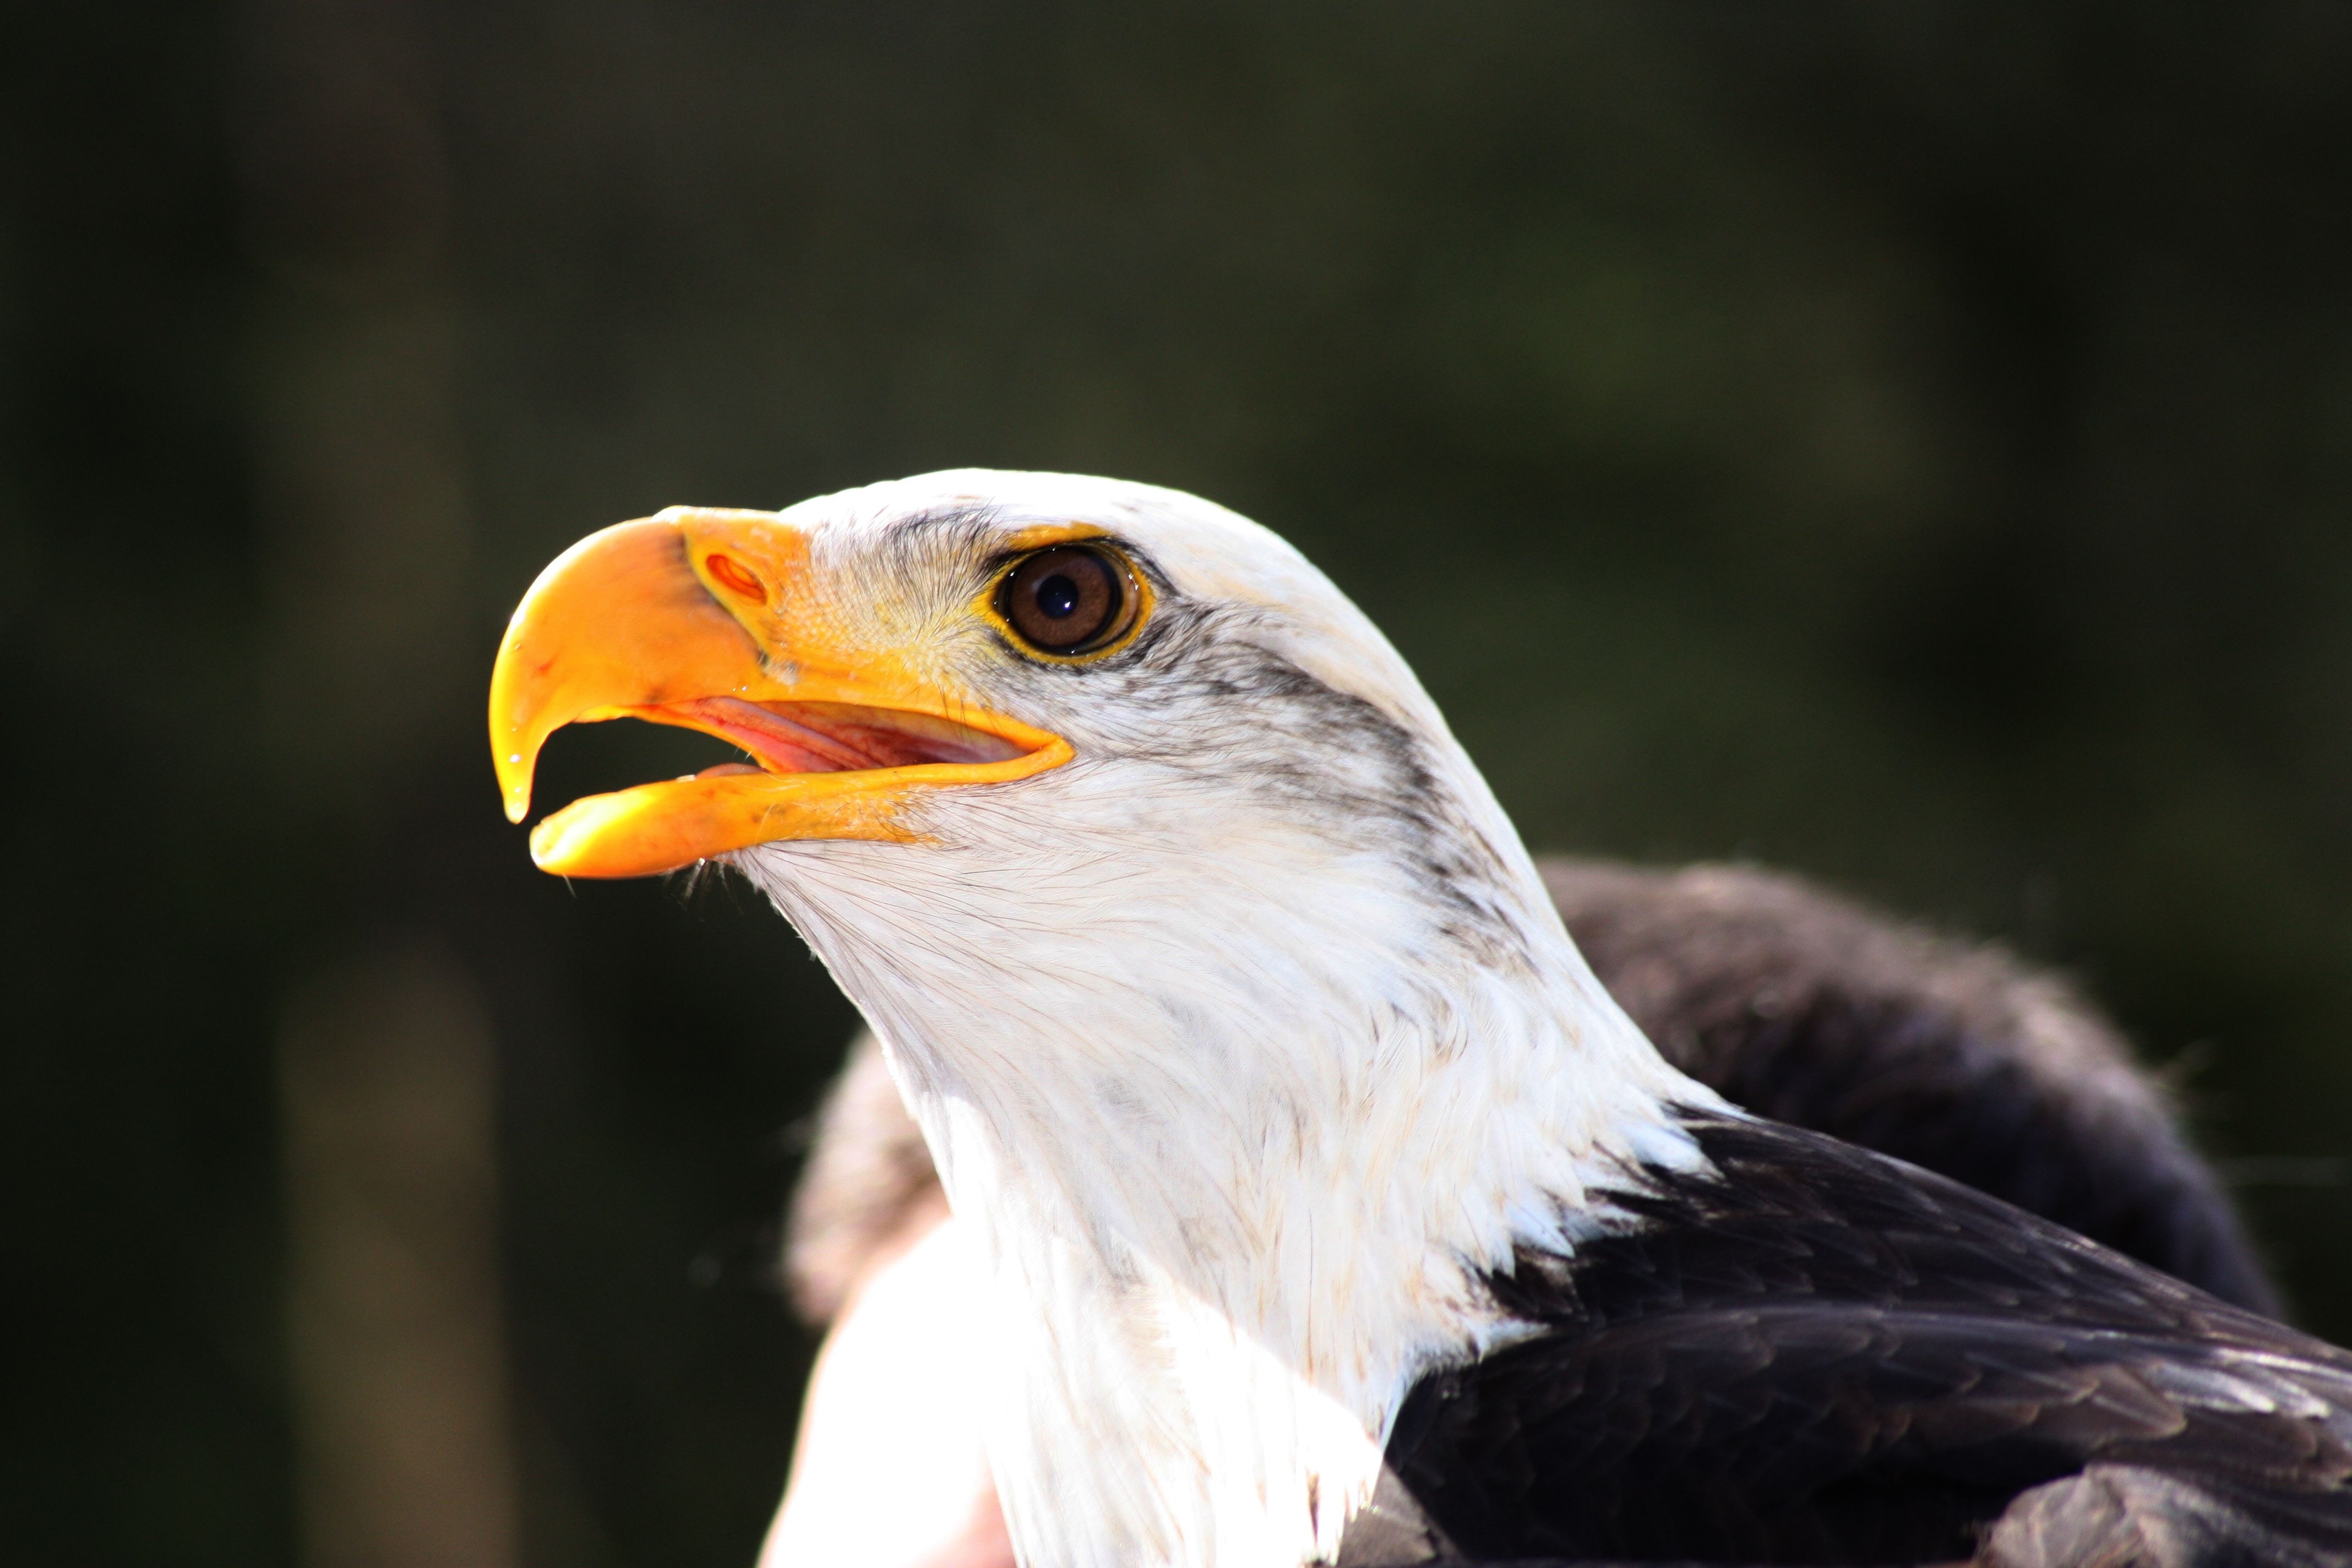
bird, wing, animal, wildlife, beak, eagle, fauna, bird of prey, bald eagle, close up, head, vertebrate, falcon, adler, accipitriformes